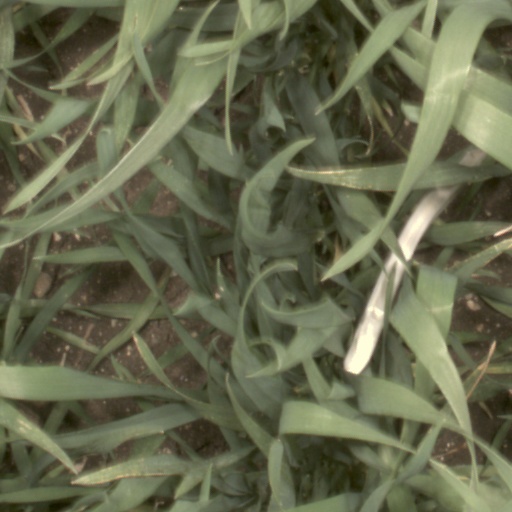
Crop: wheat